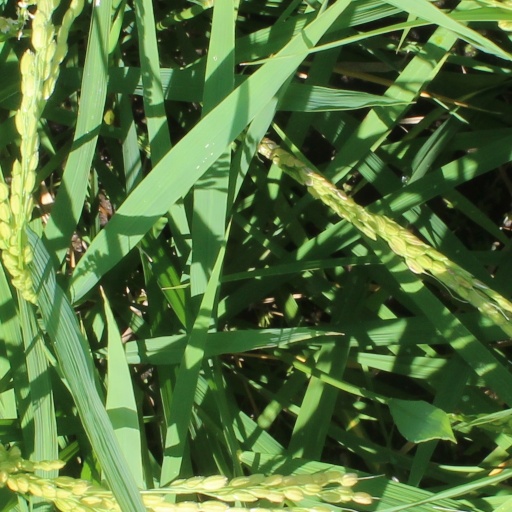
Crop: rice